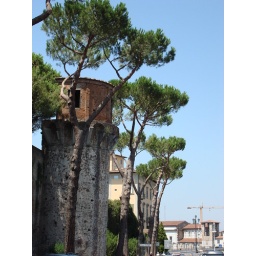
tower in trees piza